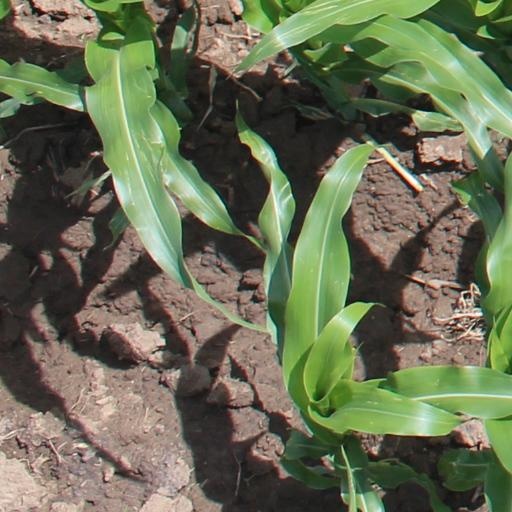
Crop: maize; corn